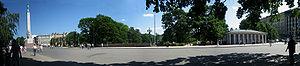
Le Monument de la Liberté, situé à Riga en Lettonie, est un mémorial érigé en l'honneur des soldats morts au combat durant la Guerre d'indépendance lettone. Inauguré le 18 novembre 1935 lors du 17ᵉ anniversaire de l'indépendance du pays, ce monument est appelé affectueusement « Milda » par les habitants de la ville. Considéré comme un symbole important de la liberté, de l'indépendance et de la souveraineté de la Lettonie, il est souvent le lieu central de manifestations publiques et de cérémonies officielles. C'est également l'un des monuments les plus hauts d'Europe dans son genre avec une hauteur de 42 mètres.